Chevrolet Caprice

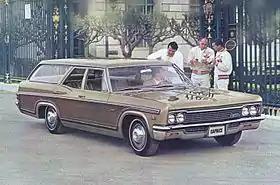
1966 Chevrolet Caprice Custom Estate

Caprice gained series status for the 1966 model year and was positioned as the top-line full-size Chevrolet. It included a four-door hardtop, six- or nine-passenger station wagon, and a two-door hardtop with a squared-off formal roofline in contrast to the Impala/SS Sport Coupe's fastback roof styling. All four Caprice models were marketed as "Caprice Custom."